Radasłaŭ Astroŭski

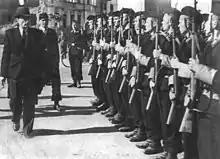
Radasłaŭ Astroŭski inspects Byelorussian Auxiliary Police

During the German occupation of Belarus, Astroŭski actively cooperated with Nazi officials. In 1941 he moved to Minsk and worked in civil administration. He also created Belarusian administrations in Bryansk, Smolensk and Mahilyow and spent certain time as a Bürgermeister in all of those cities.